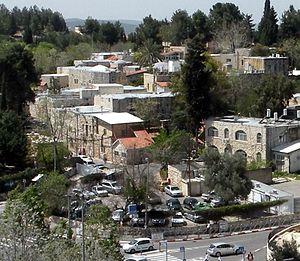
Le massacre de Deir Yassin s'est déroulé le 9 avril 1948 au cours de la prise du village de Deir Yassin, à l'Ouest de Jérusalem, durant la Guerre civile de 1947-1948 en Palestine mandataire. Il a été perpétré par 120 combattants de l'Irgoun et du Lehi. Les historiens évaluent aujourd'hui le nombre de tués entre 100 et 120. À l'époque, la presse et différents commentateurs rapportèrent le nombre de 254 victimes.
Deir Yassin était un village arabe palestinien situé à 5 km à l'ouest de Jérusalem dans la Palestine mandataire avec une population comprise entre 400 et 1200 habitants en 1948. Le village tient son nom de la présence de la mosquée d'un Cheikh Yassin dans le village.